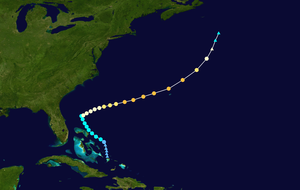
L’ouragan Humberto est le huitième système tropical, la septième tempête tropicale nommée, le troisième ouragan et le second majeur de la saison cyclonique 2019 dans l'océan Atlantique nord. Formé au sud-est d'Hispaniola le 9 septembre, le système est devenu une tempête tropicale le 14 septembre au large des Bahamas. Après être passé au nord de l'archipel, il est devenu un ouragan puis a tourné vers le nord-est pour atteindre les Bermudes à la catégorie 3 de l'échelle de Saffir-Simpson le soir du 18 septembre avant de remonter vers des eaux plus froides au sud de Terre-Neuve et devenir un fort cyclone extratropical le 19 septembre en soirée. Continuant à diminuer d'intensité, ses restes furent absorbés par une dépression des latitudes moyennes qui se dirigerait vers le nord de l'Europe le 22 septembre. Humberto a eu peu d'effets sur les Bahamas mais a causé des dégâts par le vent aux Bermudes.
La saison cyclonique 2019 dans l'océan Atlantique nord est la saison des ouragans atlantiques qui officiellement se déroule selon l'Organisation météorologique mondiale du 1ᵉʳ juin au 30 novembre 2019. C'est la troisième année que le National Hurricane Center américain émit des avis et avertissements pour des « cyclones tropicaux potentiels », des perturbations qui n'ont pas encore atteint au moins le stade de dépressions tropicales mais qui avaient une probabilité élevée de le devenir et qui pouvaient causer des effets importants aux terres dans les 48 heures suivantes. Les avis pour ces tempêtes potentielles ont le même contenu que les avis normaux mais incluent la probabilité de développement.